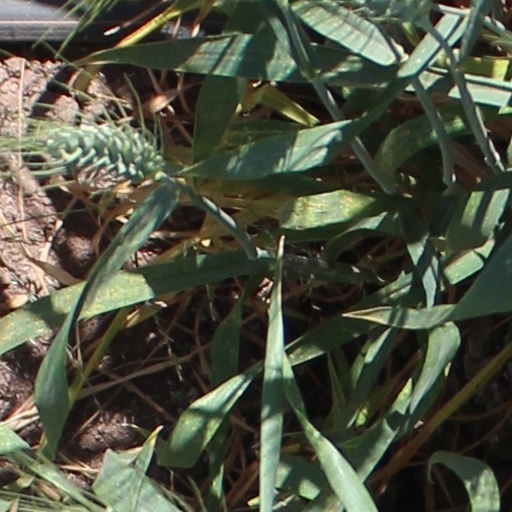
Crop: wheat